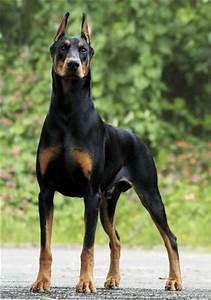
Label: dog